The Poacher (1953 film)

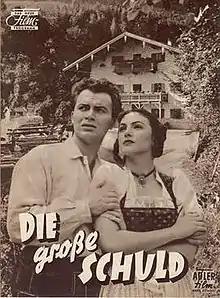

The Poacher (German: Der Wildschütz or Die große Schuld) is a 1953 Austrian-German drama film directed by Alfred Lehner and starring Renate Mannhardt, Kurt Heintel and Karl Fischer.